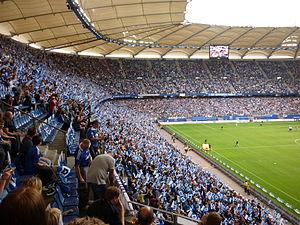
Le Volksparkstadion est le principal stade de la ville de Hambourg, il accueille les matchs du Hambourg SV.